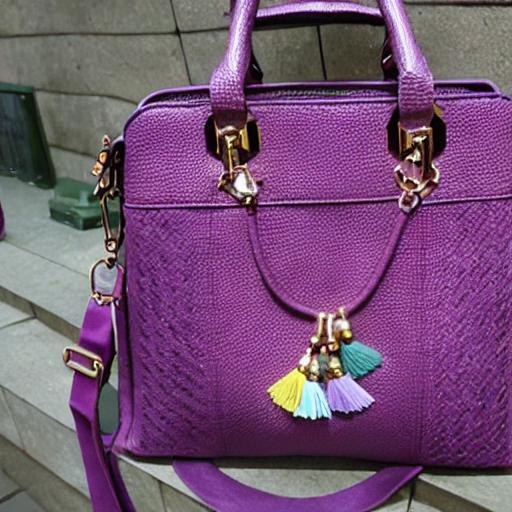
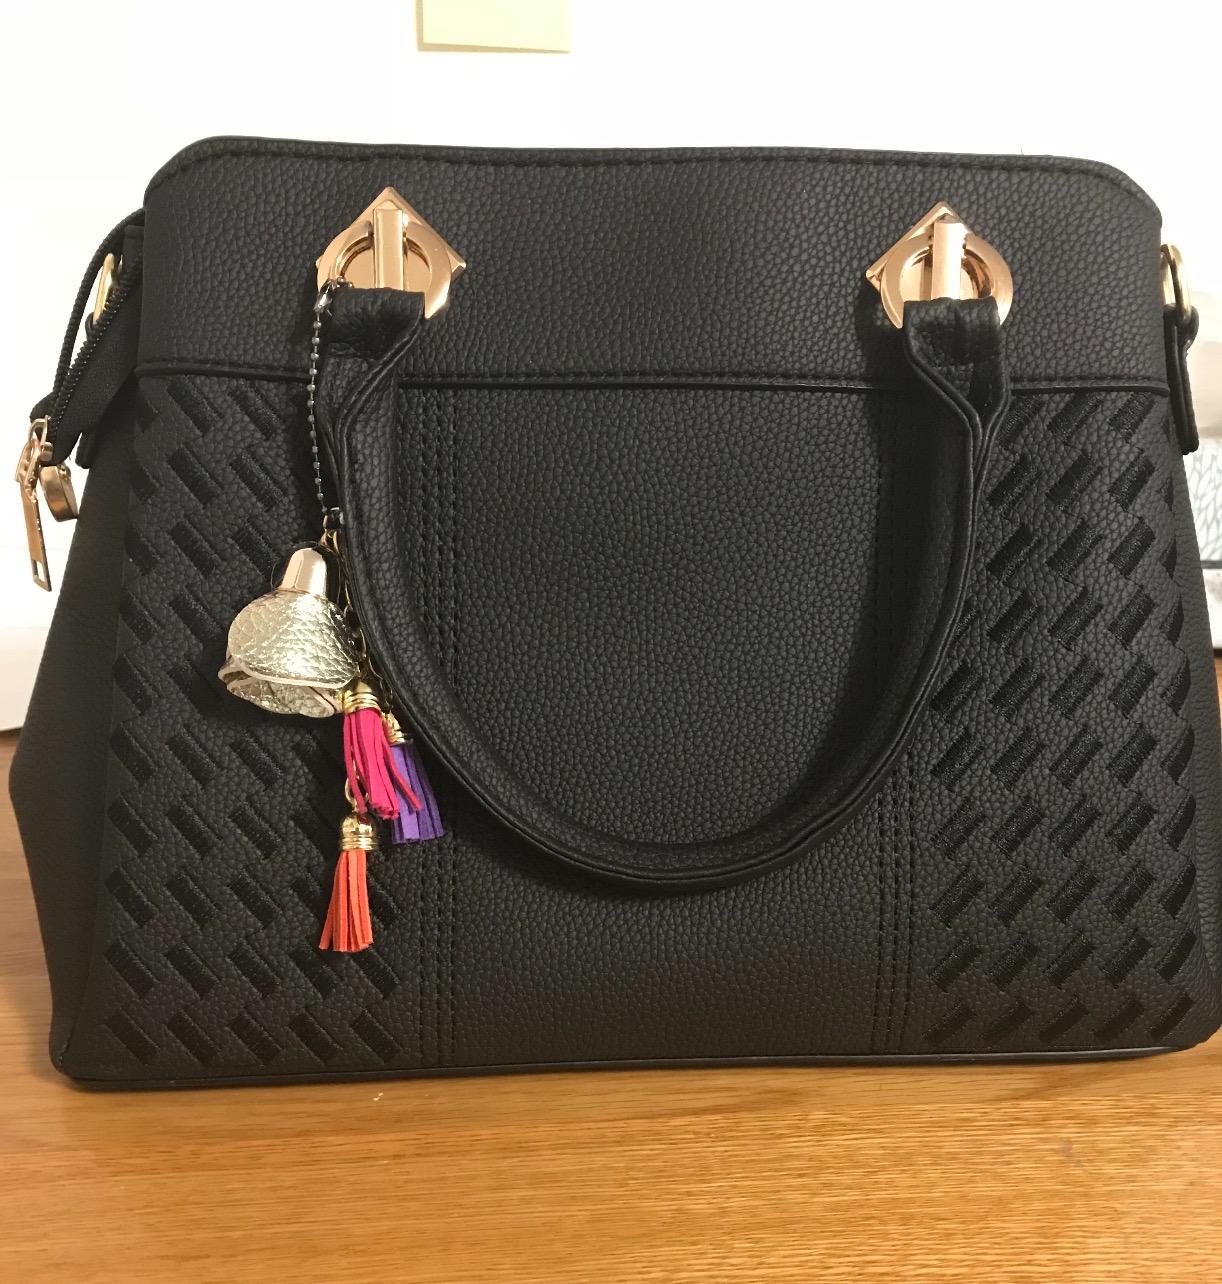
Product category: accessories_handbag
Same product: no